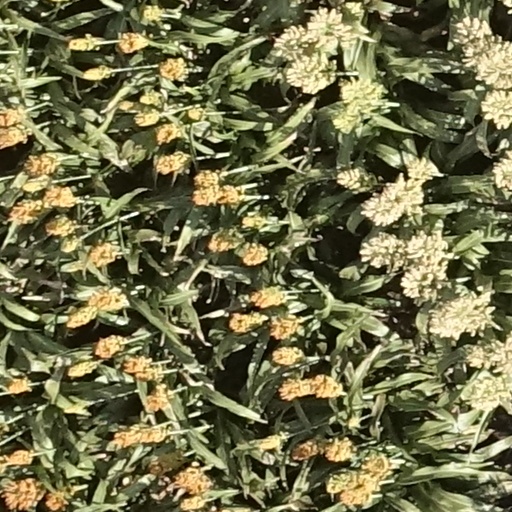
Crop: sorghum